Dawlish Warren railway station

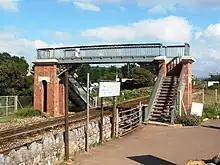
The first footbridge, built in 1873

No station was provided between and until the summer of 1905 when Warren Halt was opened by the Great Western Railway. This was not on the site of the present station, but nearer to the Sea Wall by the footbridge which had been built across the line in 1873. An iron 'pagoda' waiting shelter was provided on each -long platform. In 1906 the platforms were extended to . From 1 July 1907 the station was staffed and renamed Warren Platform. It was provided with a booking office and larger waiting room by adding larger iron buildings alongside the original 'pagodas'.